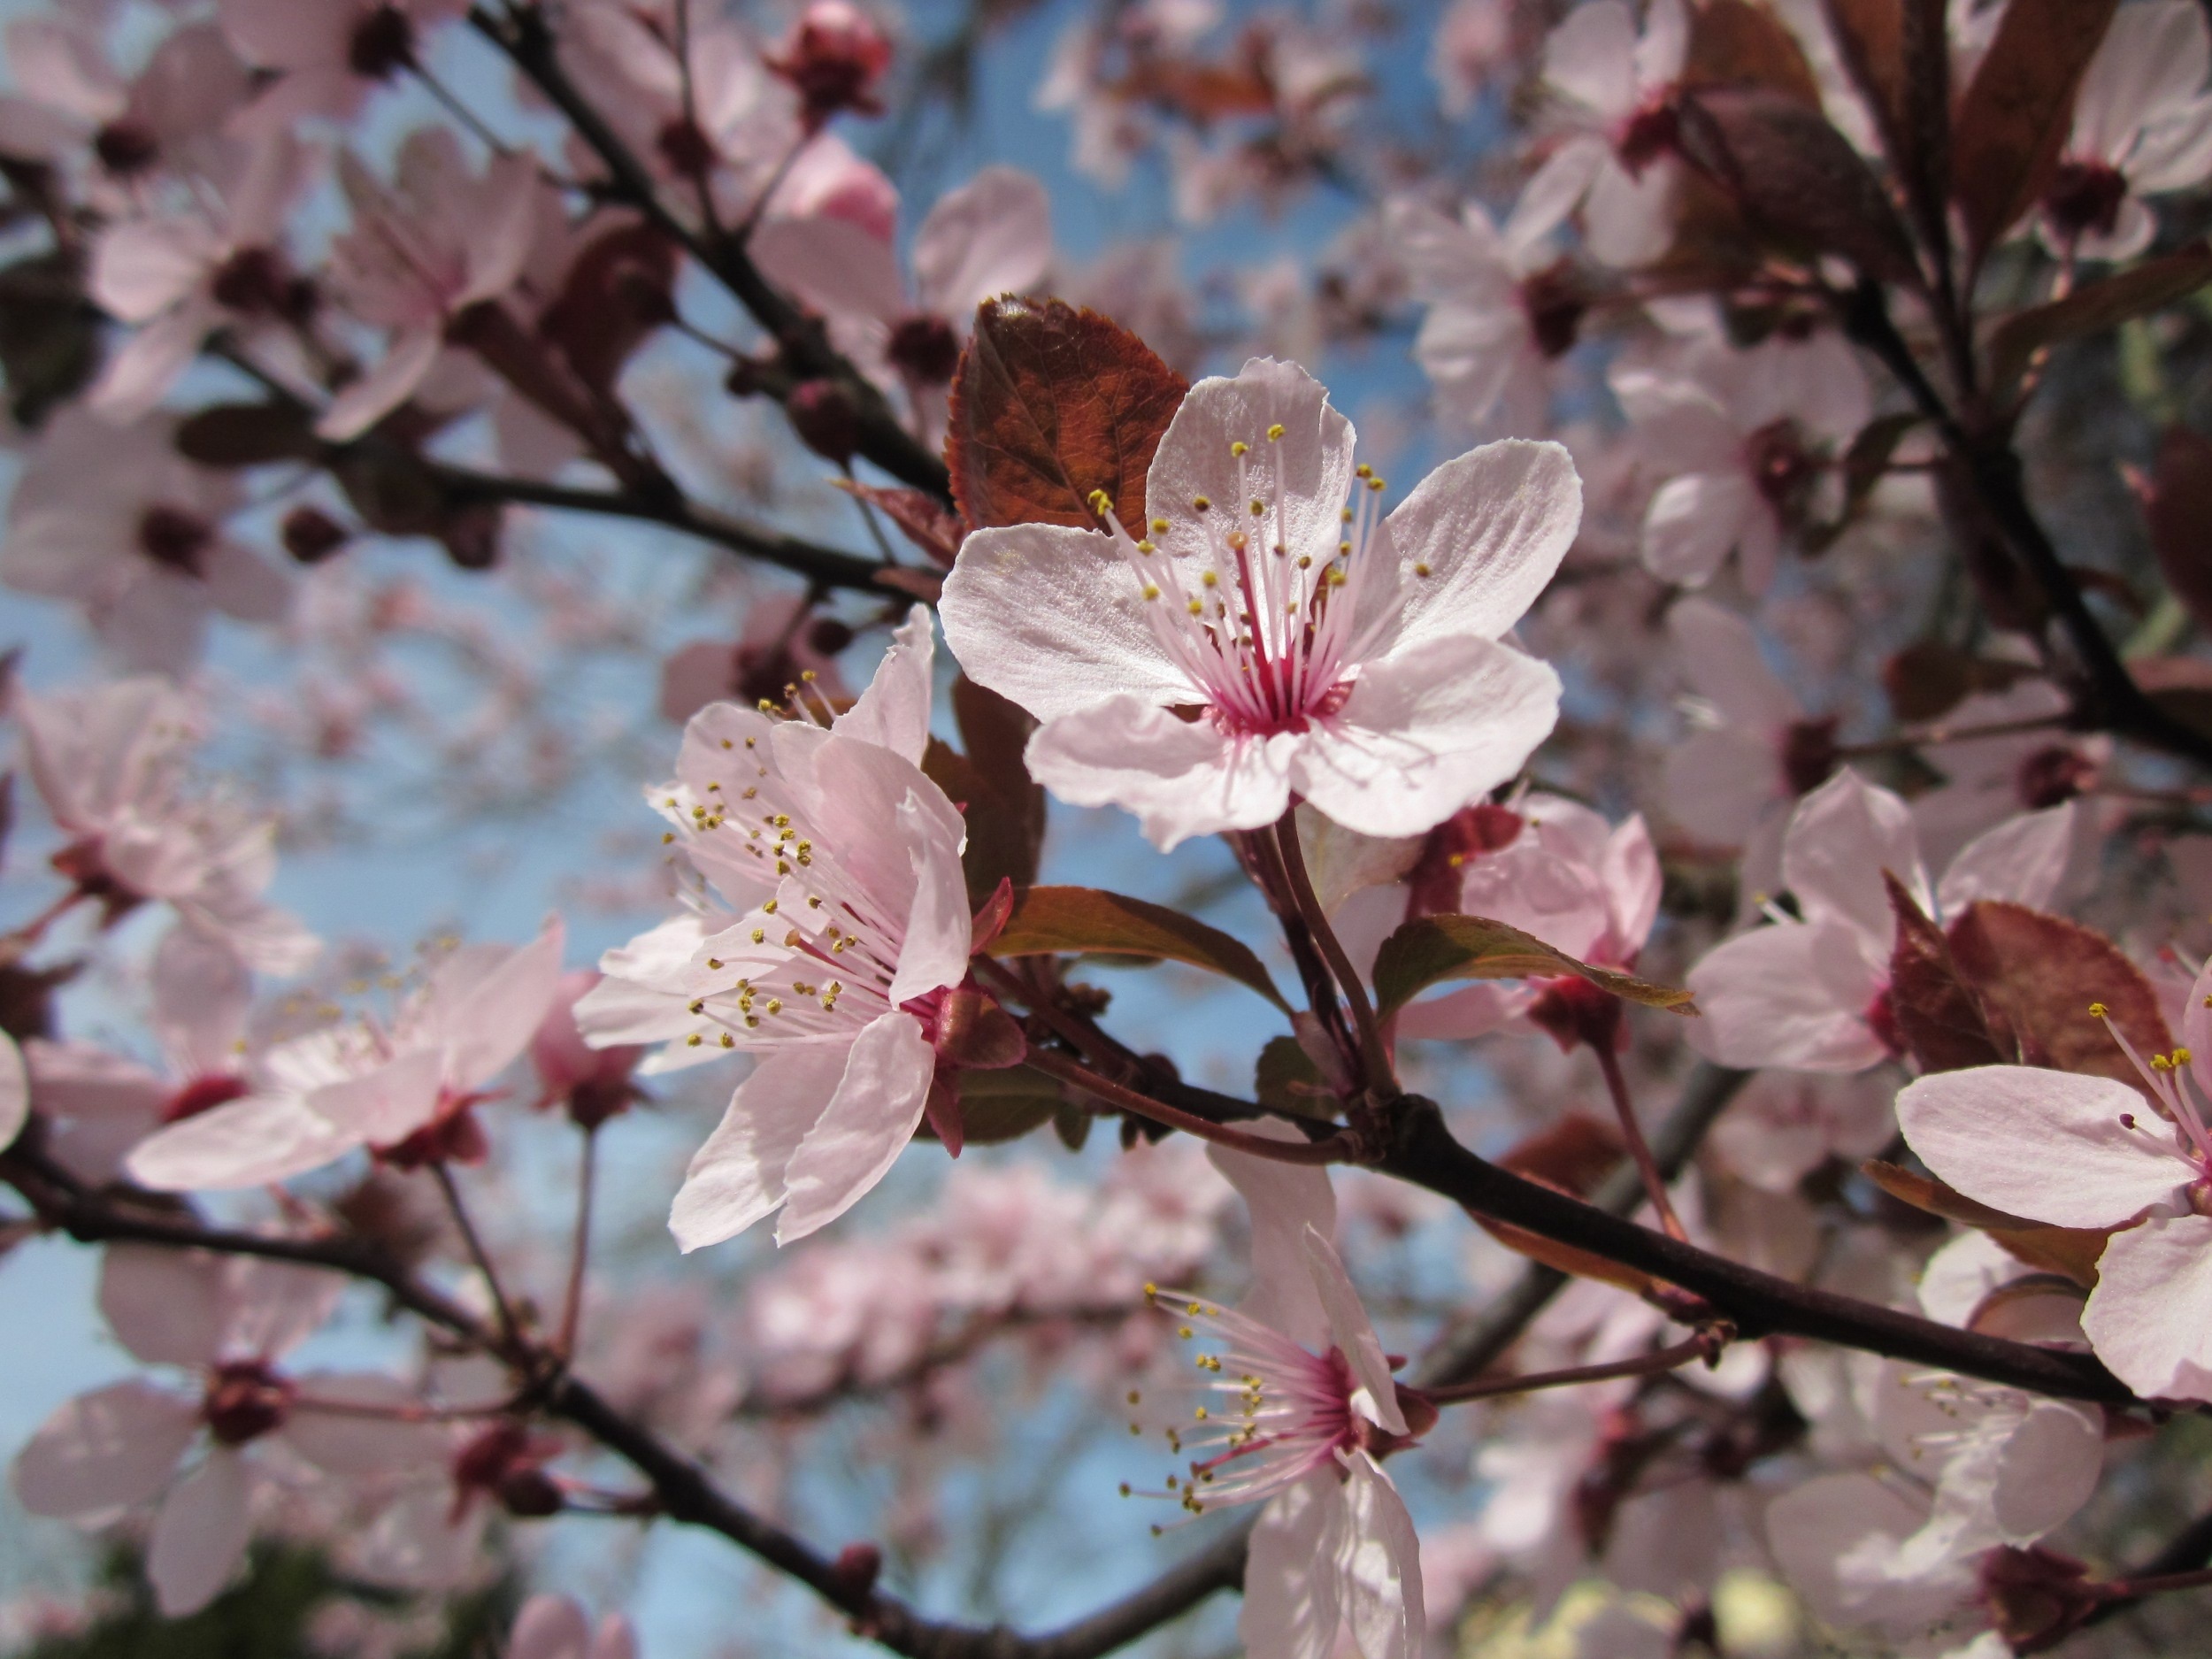
tree, branch, blossom, plant, fruit, flower, petal, food, spring, produce, macro, botany, flora, season, cherry blossom, shrub, blossoms, fruit tree, cherry, flowering plant, land plant, mirabelle prune, mirabelle plum